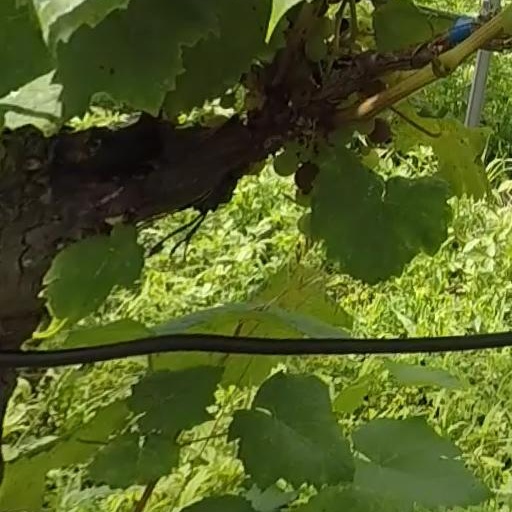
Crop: grape